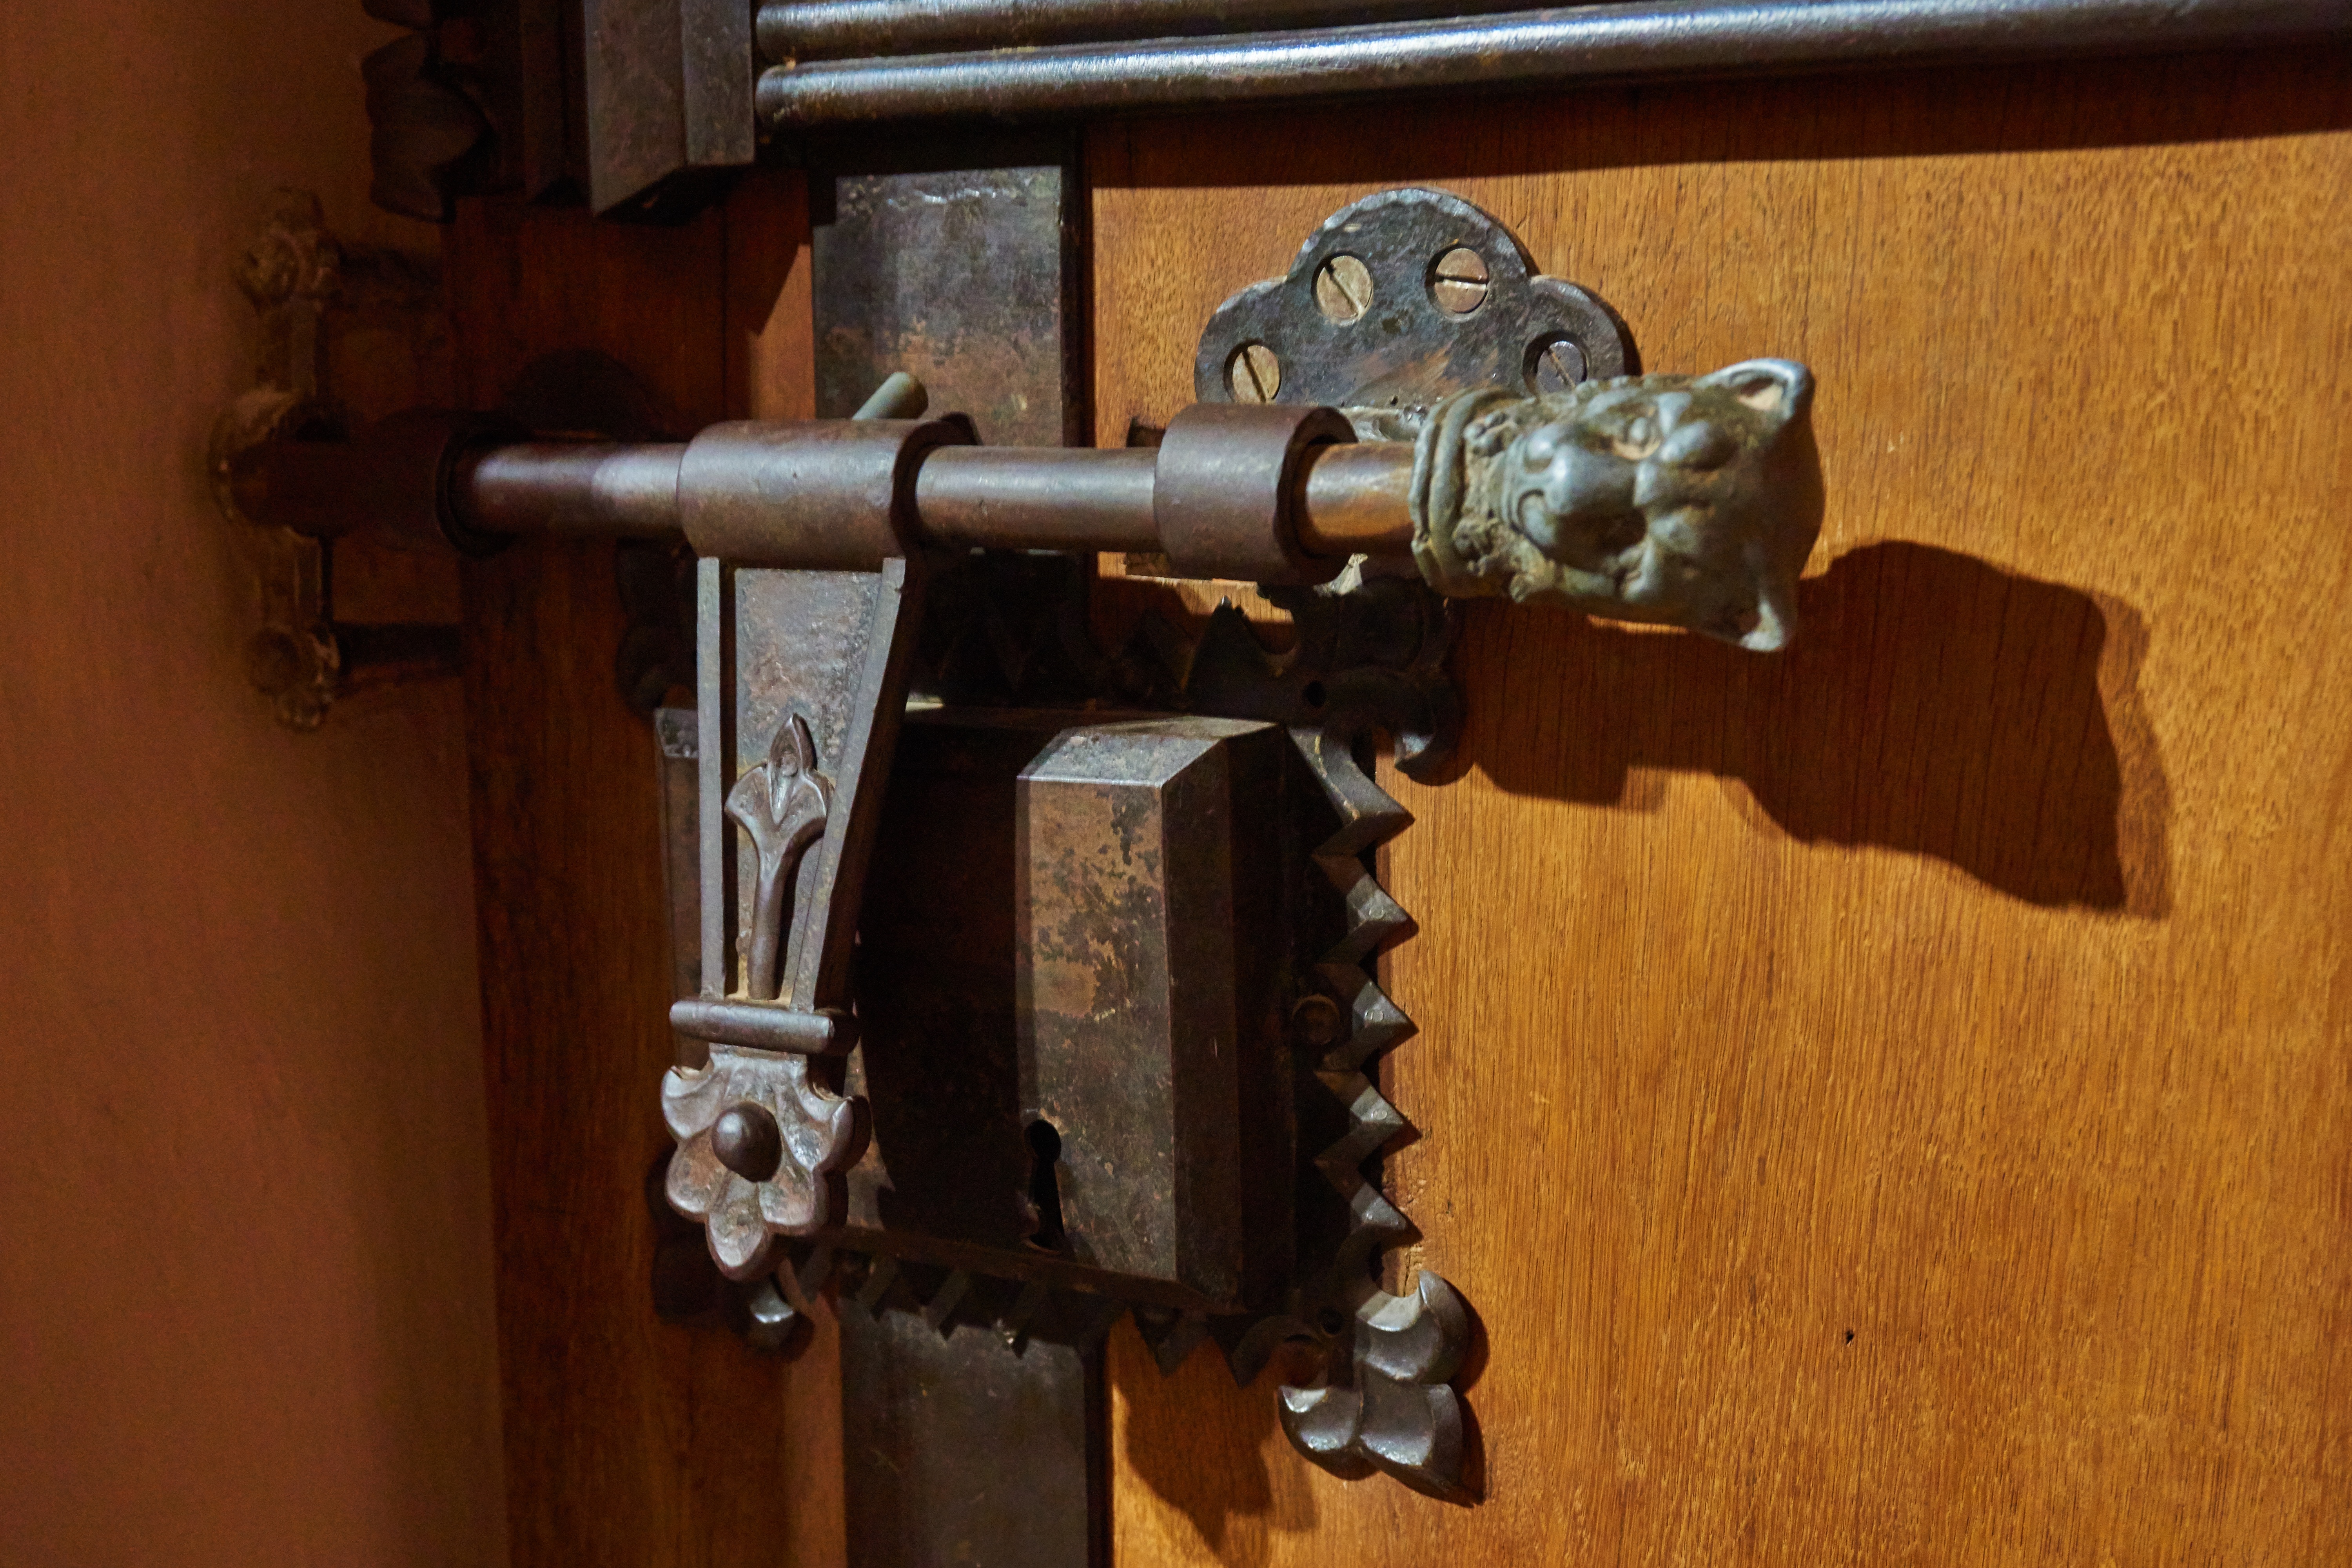
wood, antique, metal, castle, machine, craft, bolt, steam engine, iron, middle ages, solid, door lock, firearm, man made object